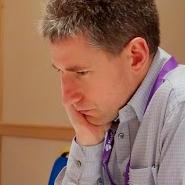
Age: 41